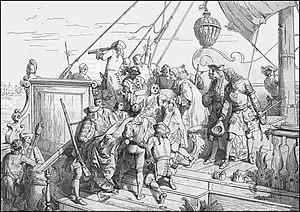
Les Flangini étaient une illustre famille de l'île de Chypre, contrôlée par les Vénitiens entre 1489 et 1573.